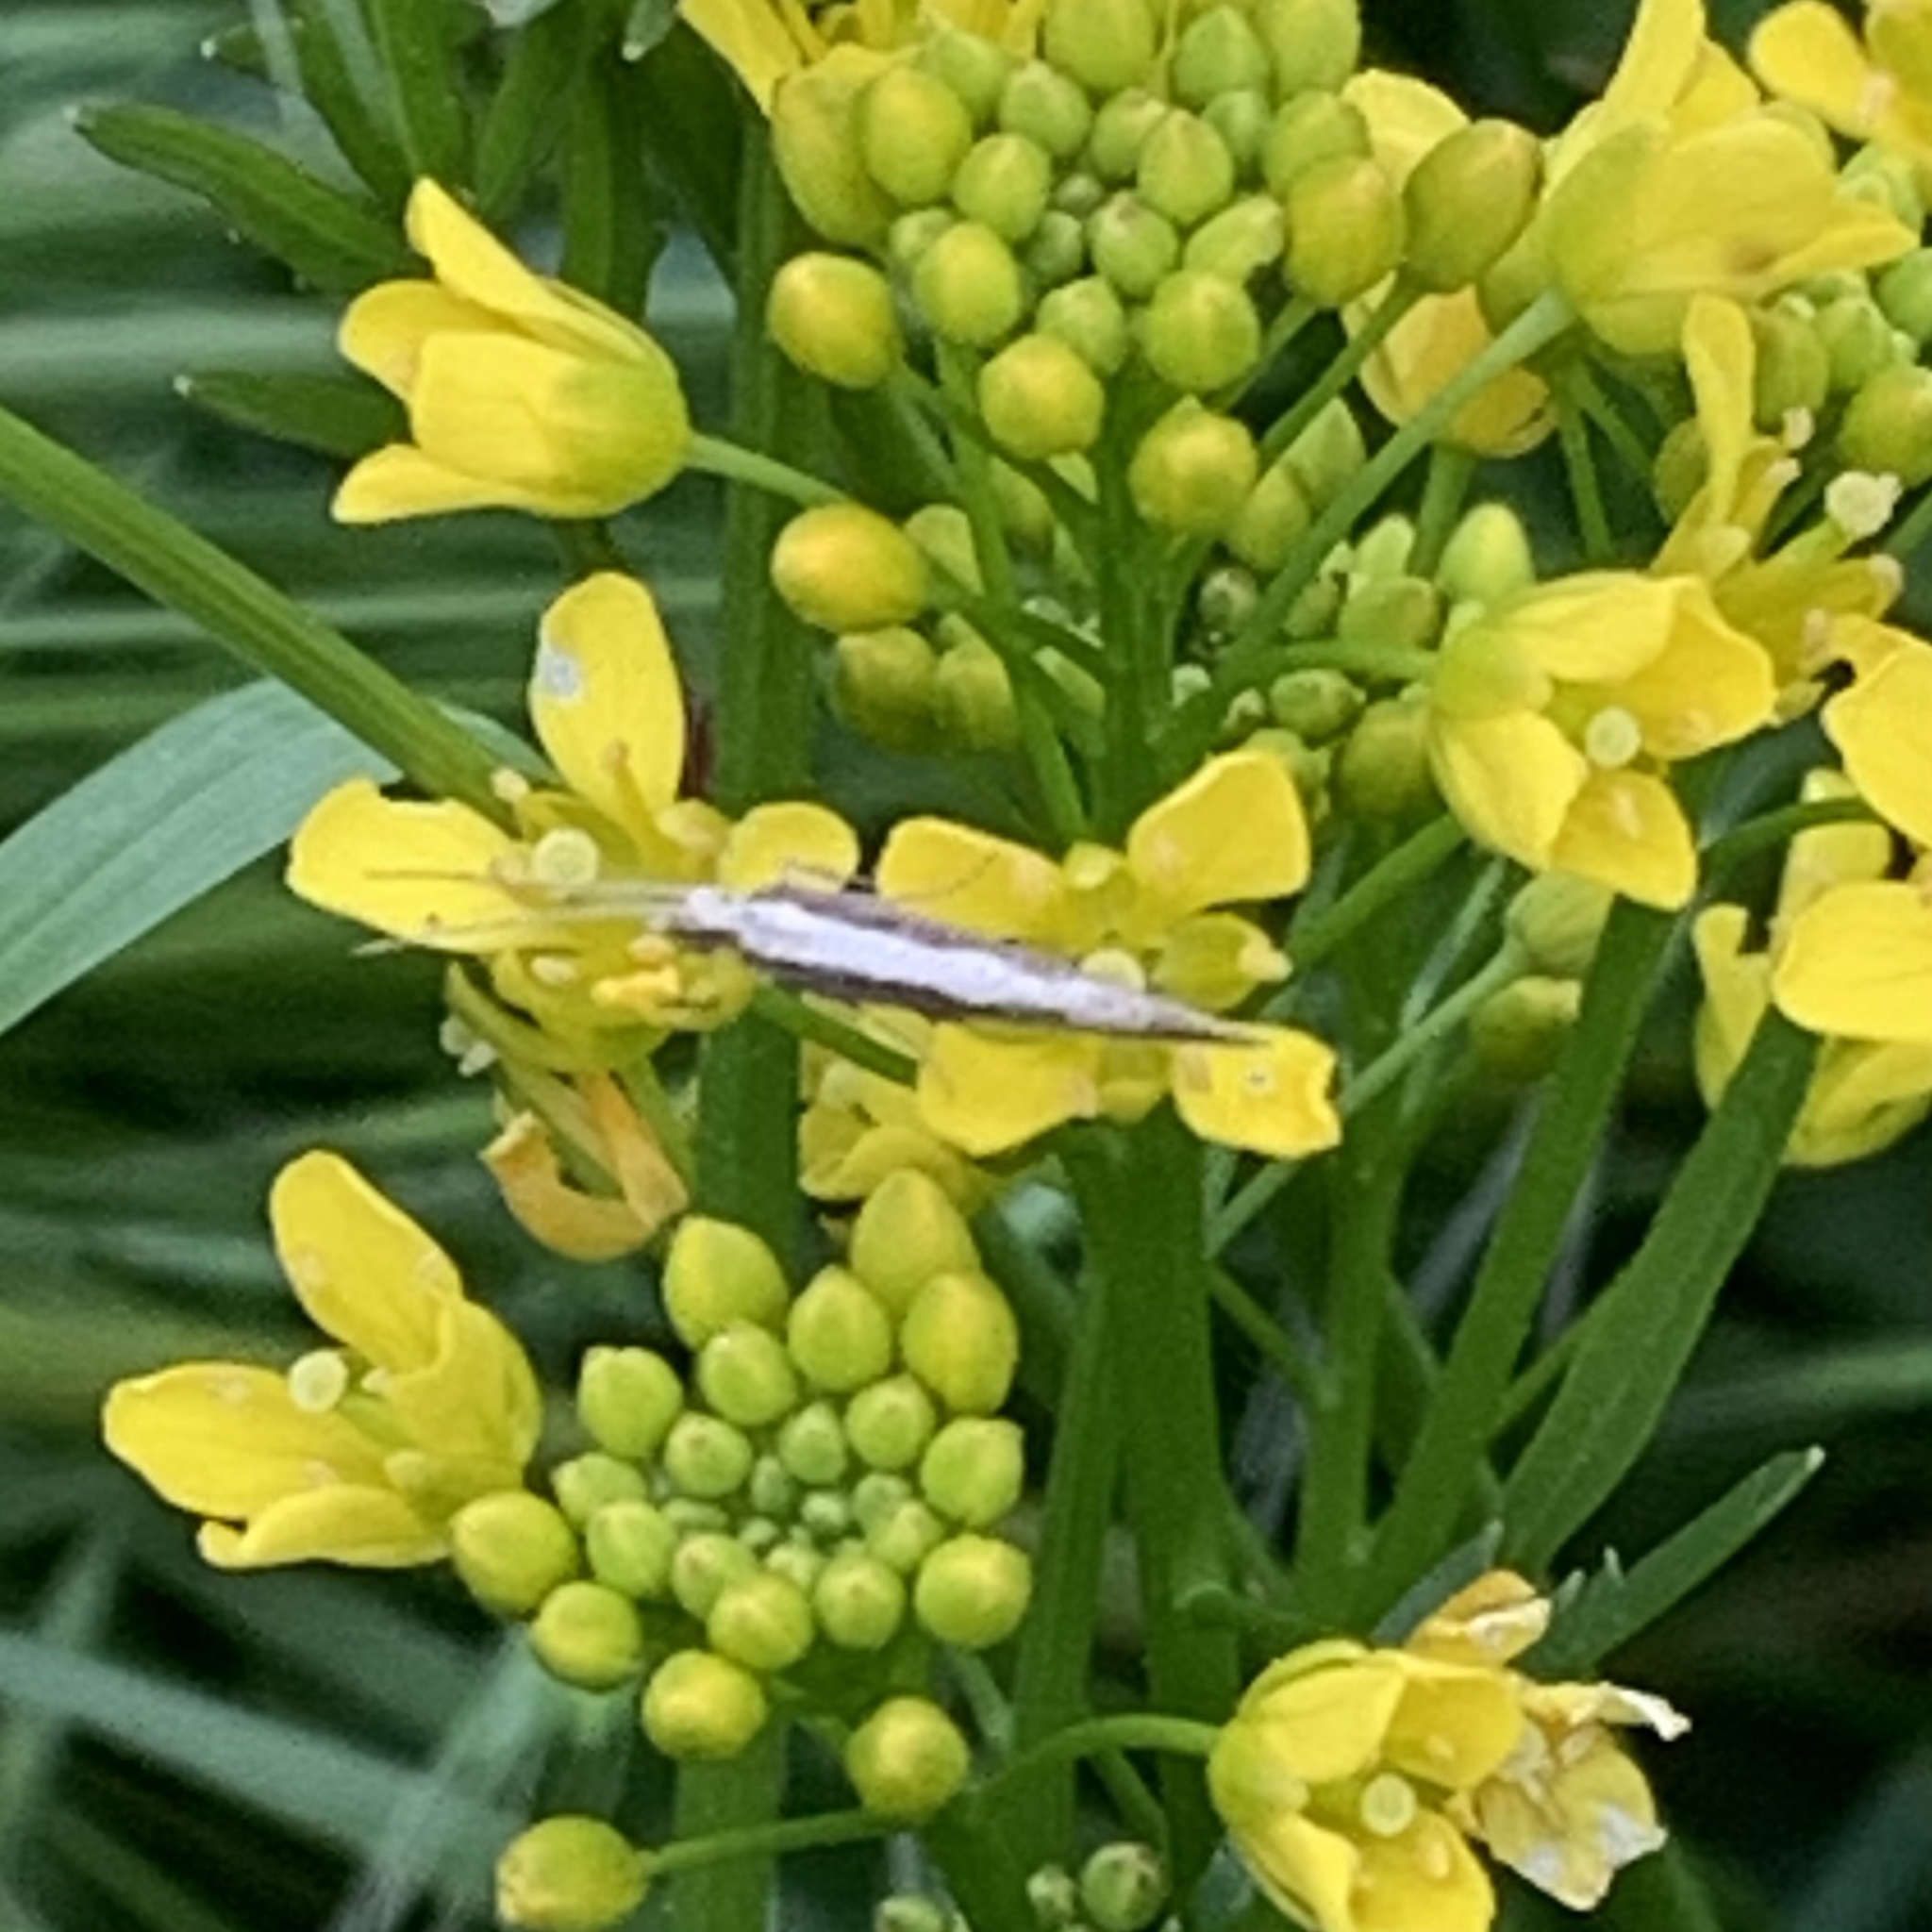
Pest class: diamondback_moth